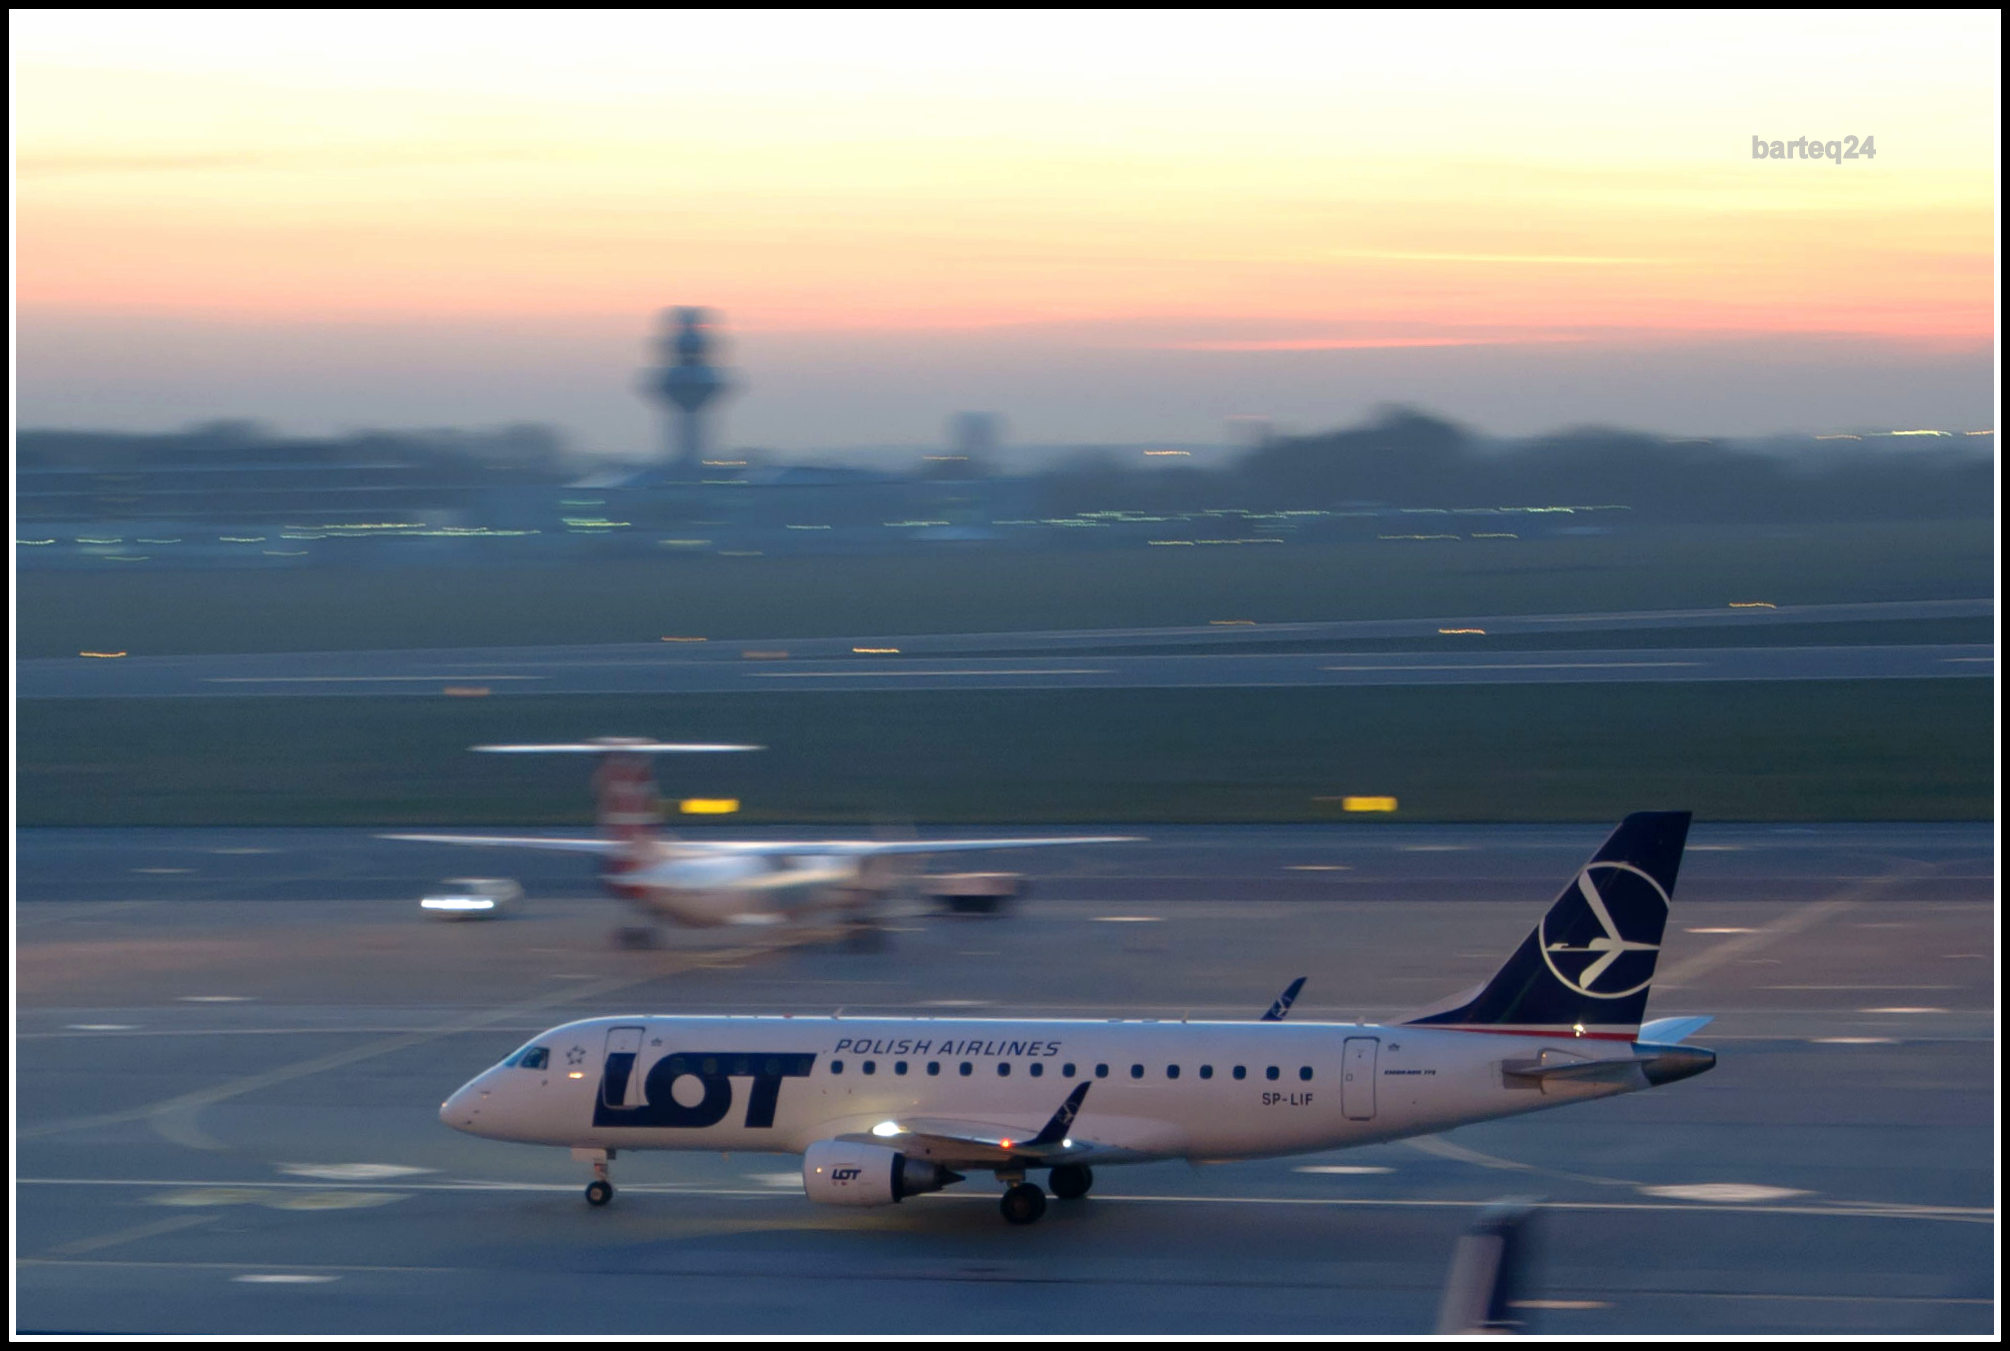
airplane, aircraft, europe, vehicle, airline, aviation, flight, airliner, poland, europa, airbus, lot, polska, warsaw, warszawa, embraer, takeoff, mazovia, mazowsze, epwa, lotniskochopina, chopinairport, polishairlines, erj175lr, splif, cn17000154, jet aircraft, air travel, atmosphere of earth, narrow body aircraft